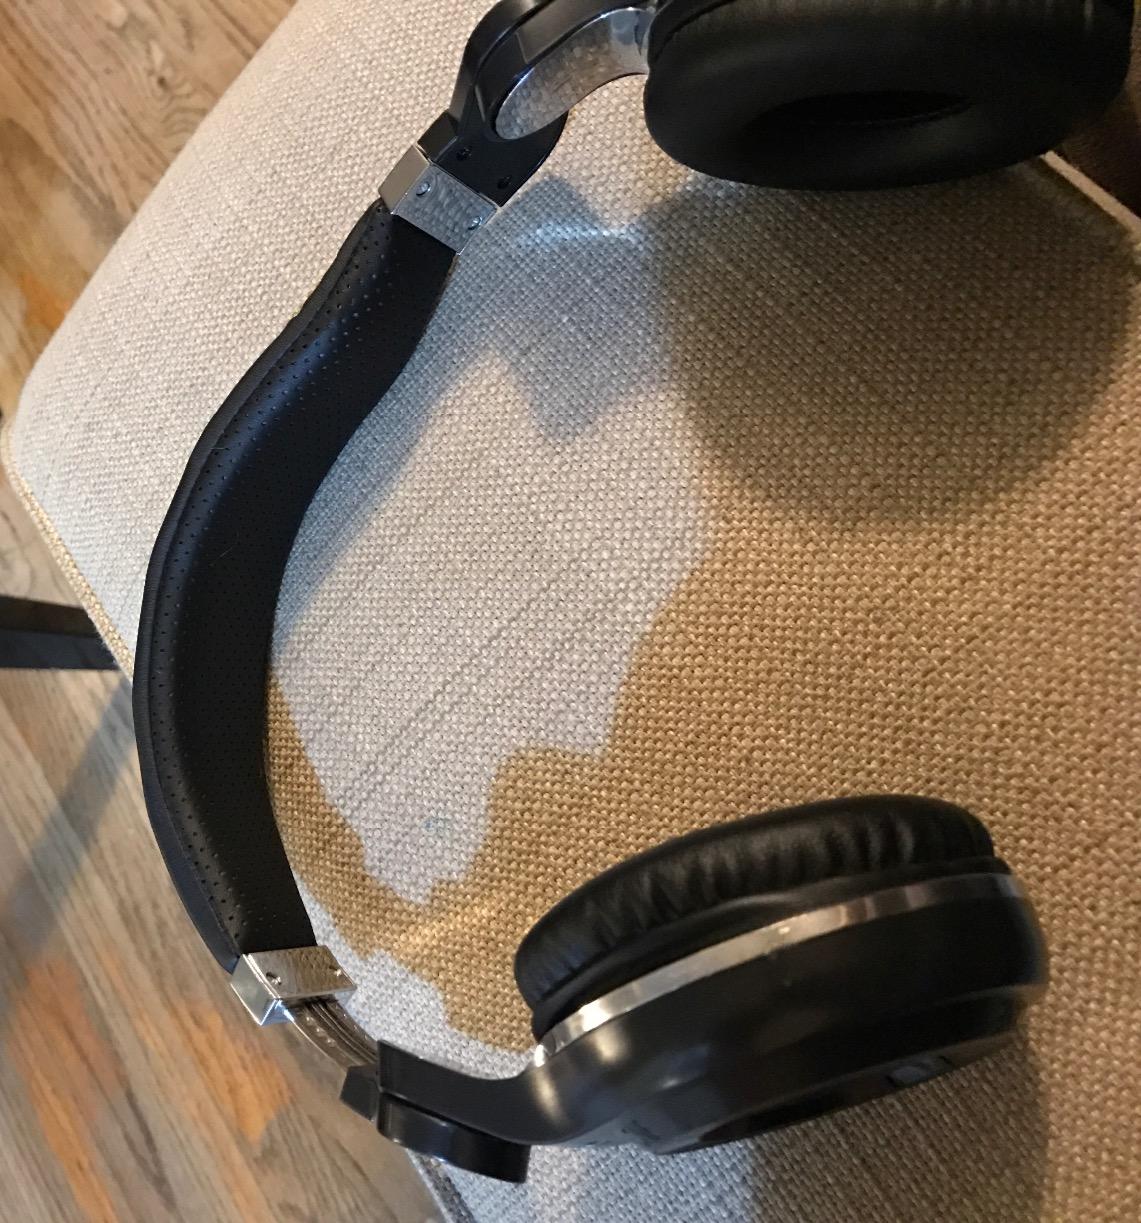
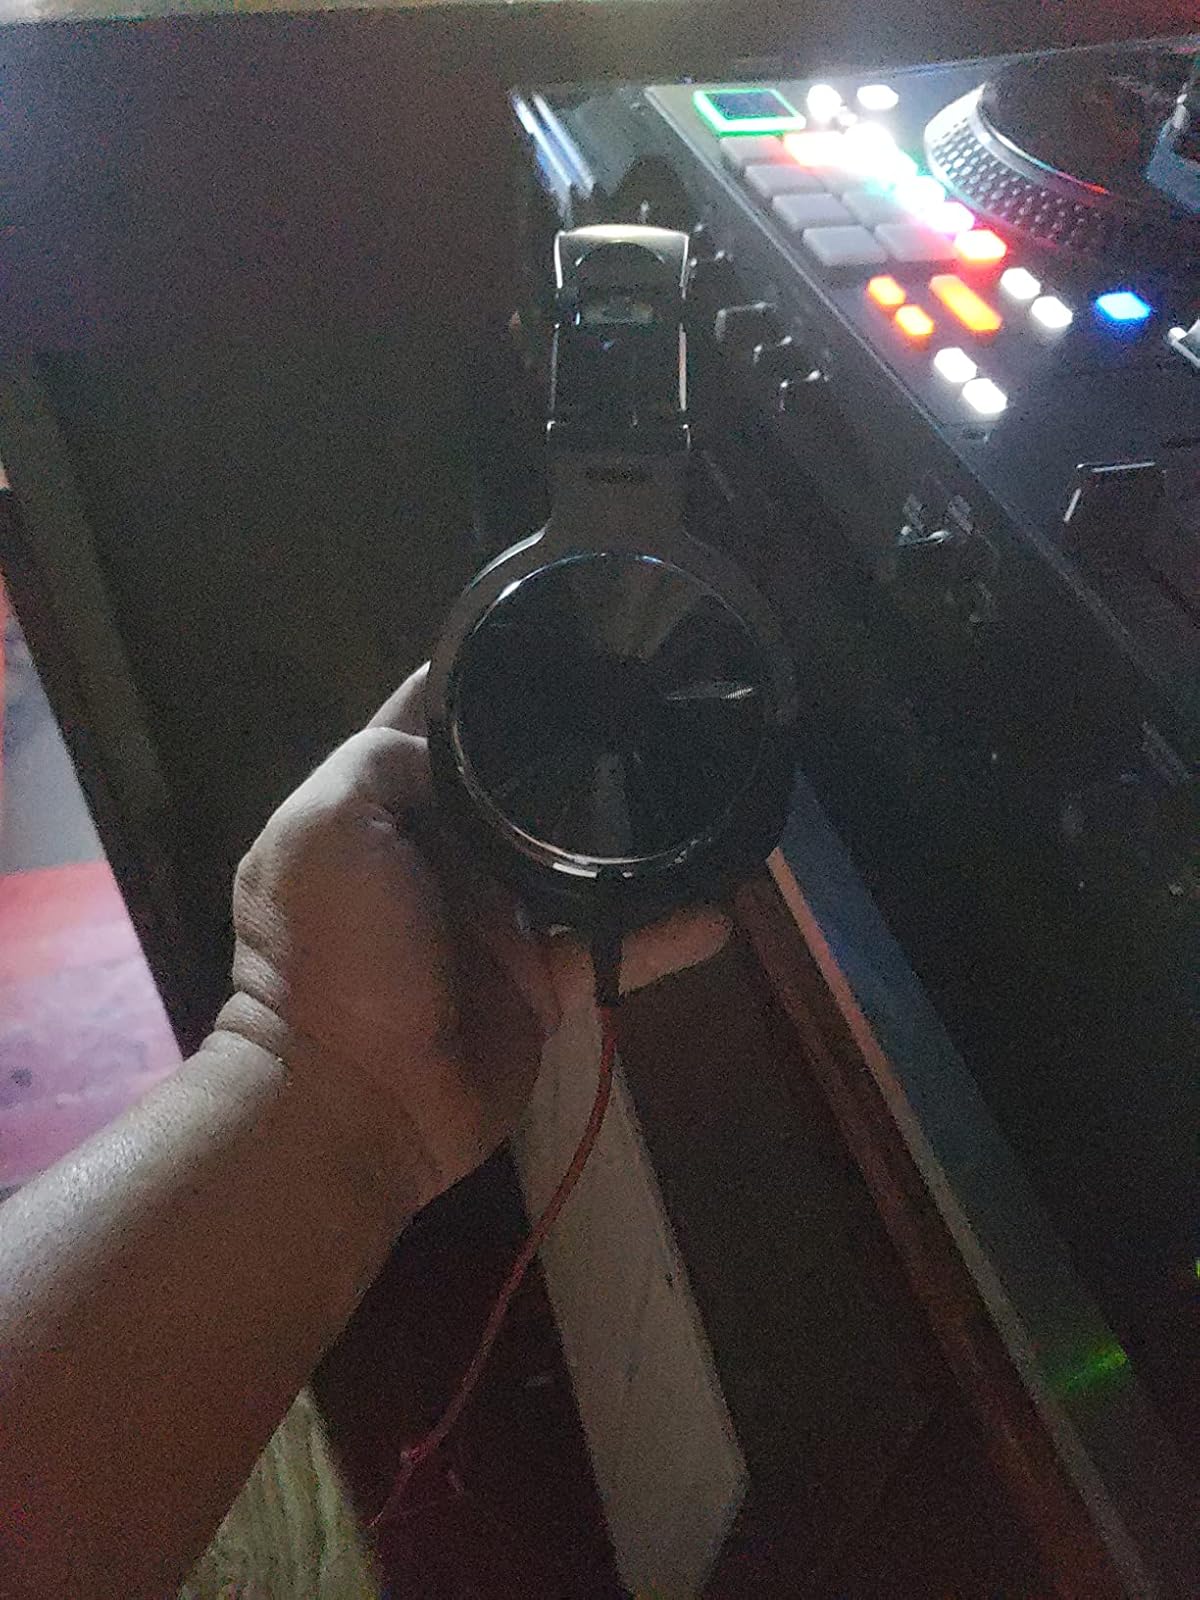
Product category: headphones
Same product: no